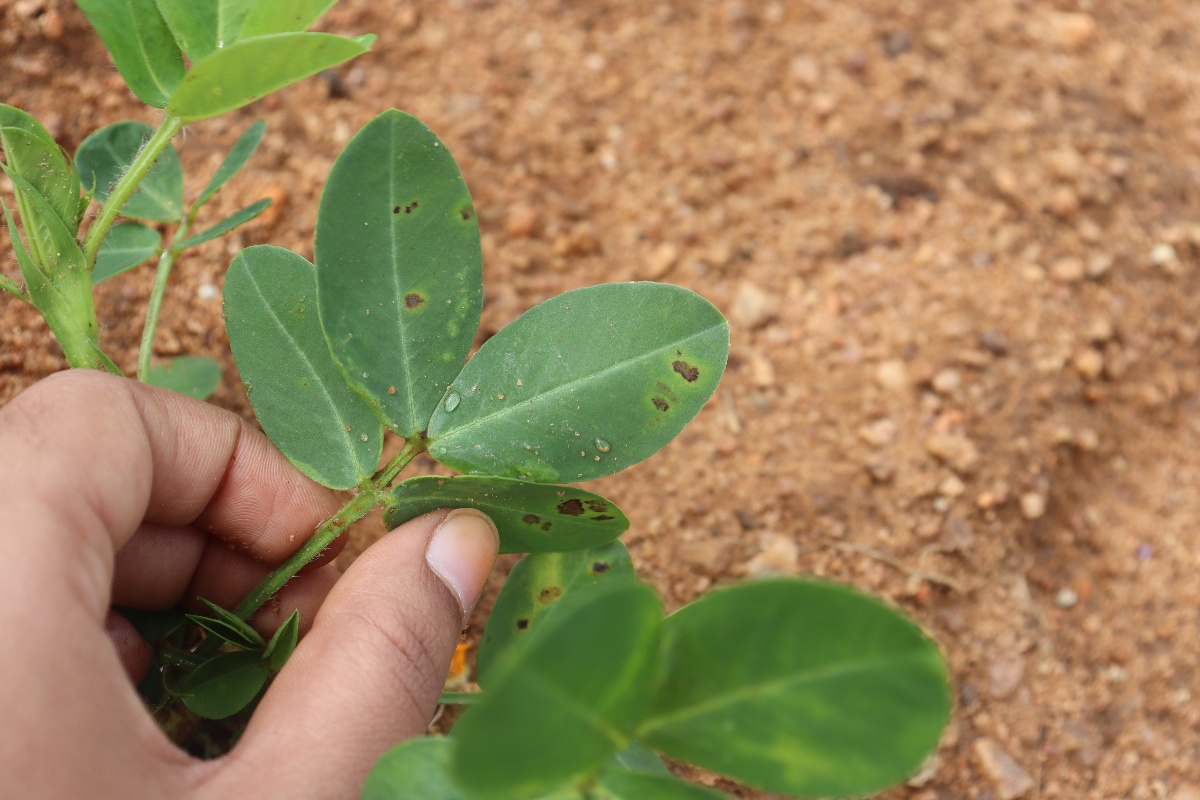
Label: early_leaf_spot